Toilet service

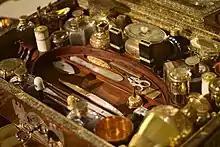
"Nécessaire de voyage", given by Napoleon I to his Empress, Paris, 1810

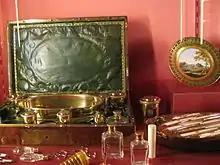
Shaving and bathing set of Napoleon

Earlier examples of the component pieces existed, as is clear from documentary records and stray surviving pieces, but the toilet service as a large matching set of pieces seems to become common among the rich in the 17th century, and especially the France of Louis XIV. Sets of ewers and basins such as the Lomellini Ewer and Basin were a staple of display plate well before this, but the many paintings of the "Toilet of Venus", for example by Rubens, show that until about 1650 even goddesses used mirrors with wooden frames. Although many were made, very few Louis XIV toilet services survive, and these are all ones that left France quickly, and escaped the very effective drives at the end of Louis's reign to get the nobility to donate their plate to help pay for the ruinous Nine Years' War and War of the Spanish Succession. Exiled Huguenot silversmiths helped to spread French styles in England and elsewhere. Once established, the characteristic types of pieces changed little, but their style followed general fashions in the decorative arts.